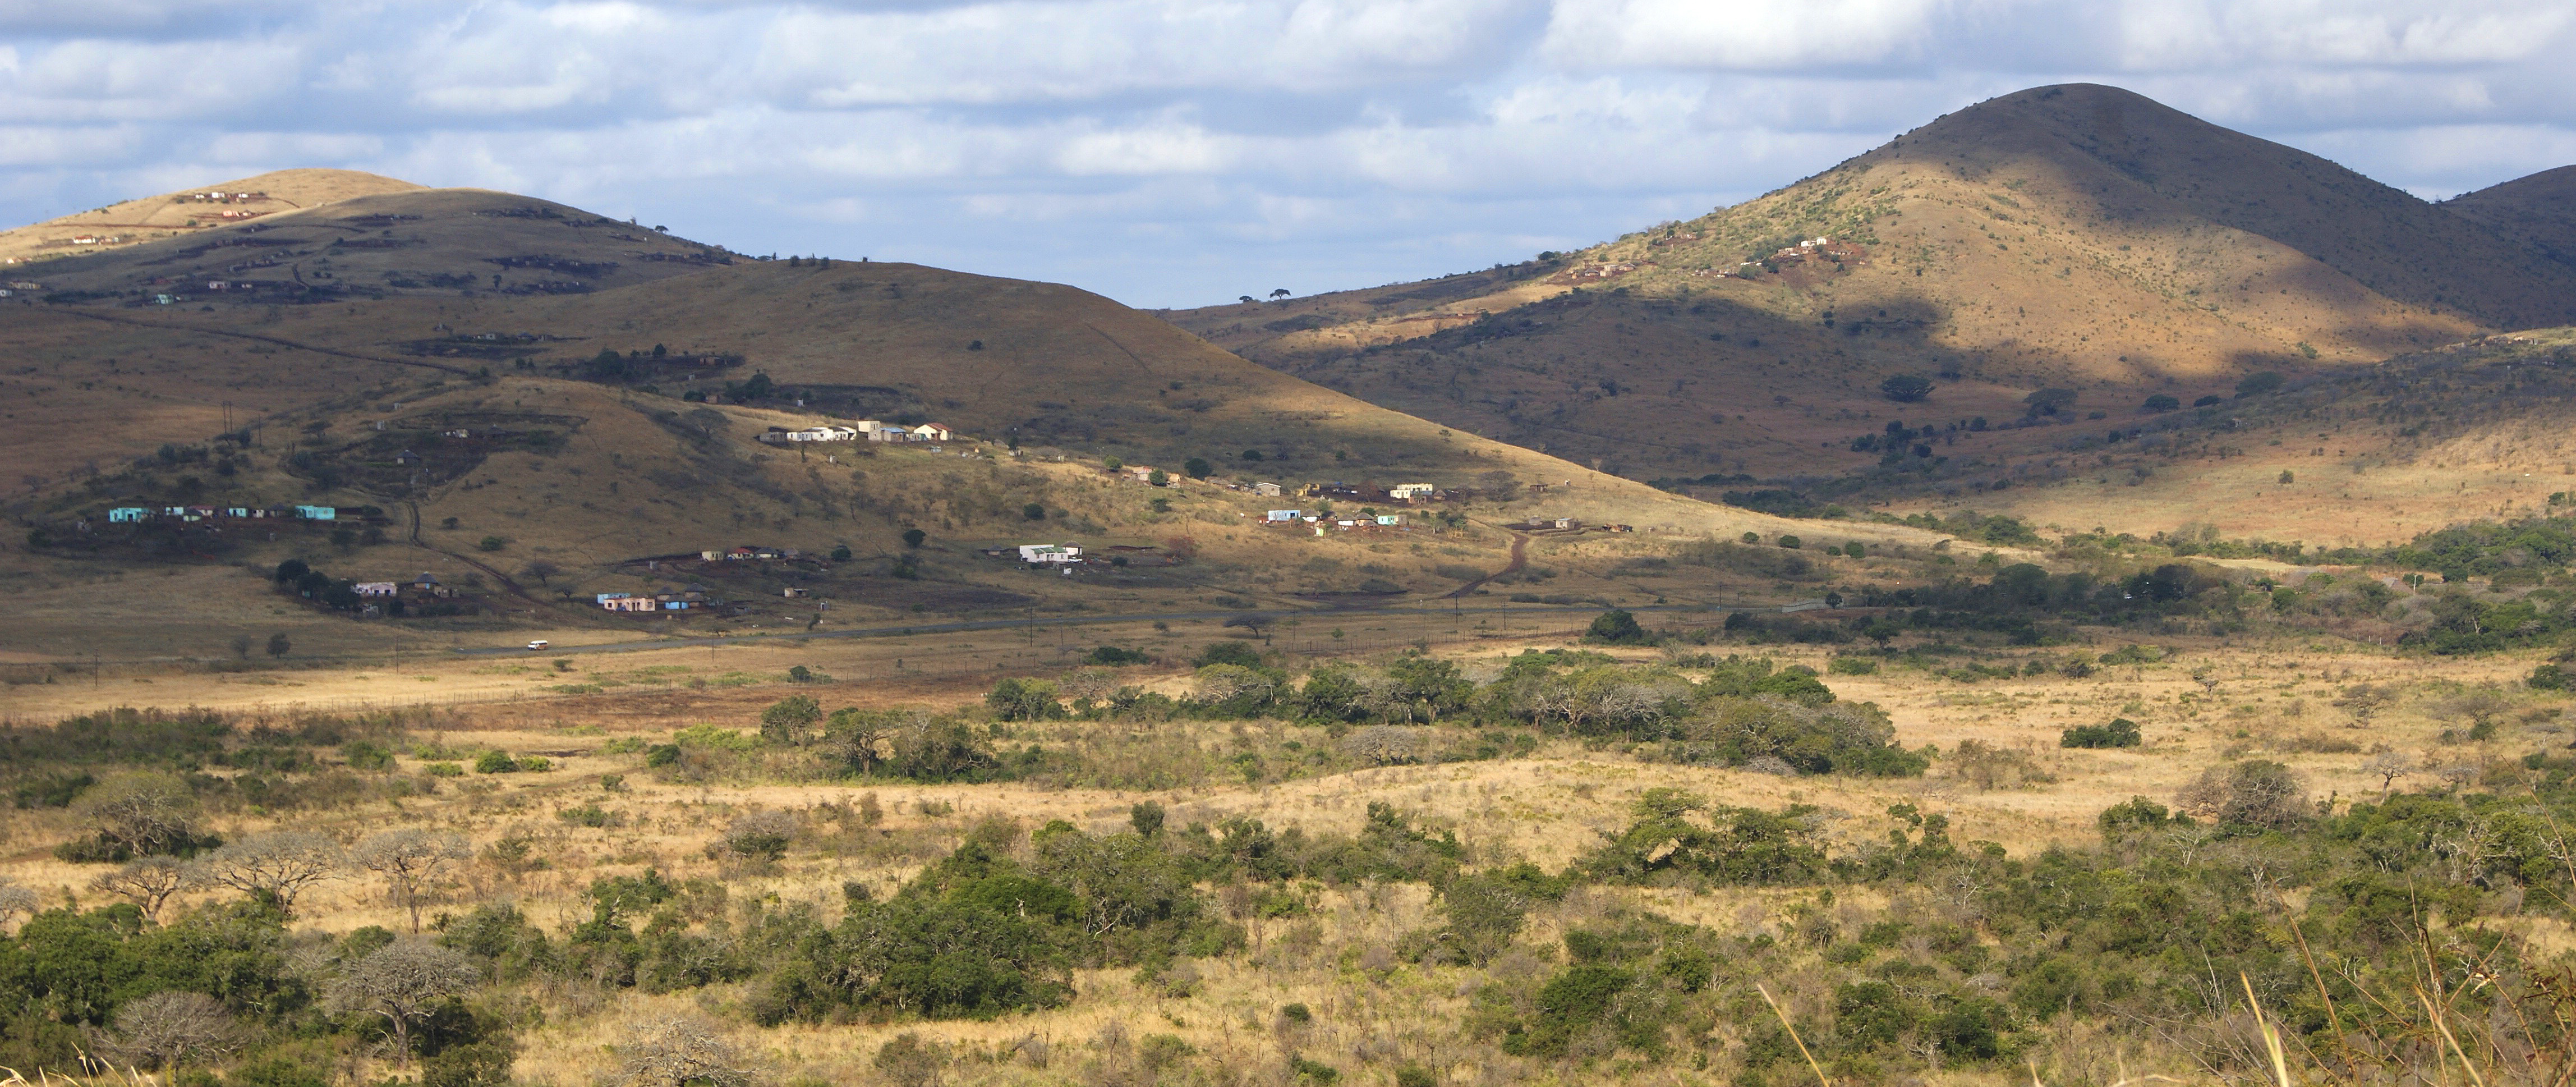
landscape, wilderness, mountain, prairie, hill, valley, africa, savanna, ridge, plain, south, grassland, plateau, fell, habitat, loch, safari, ecosystem, natal, kwazulu, steppe, rural area, landform, natural environment, geographical feature, mountainous landforms